Self-Transcendence 3100 Mile Race

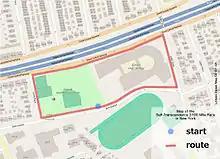
Map

The Self-Transcendence 3100 Mile Race is the world's longest certified footrace. In 1996 Sri Chinmoy created this event as a 2,700-mile (4,345 km) race. At the award ceremony that year he declared that the 1997 edition would be extended to 3,100 miles (4,989 km).